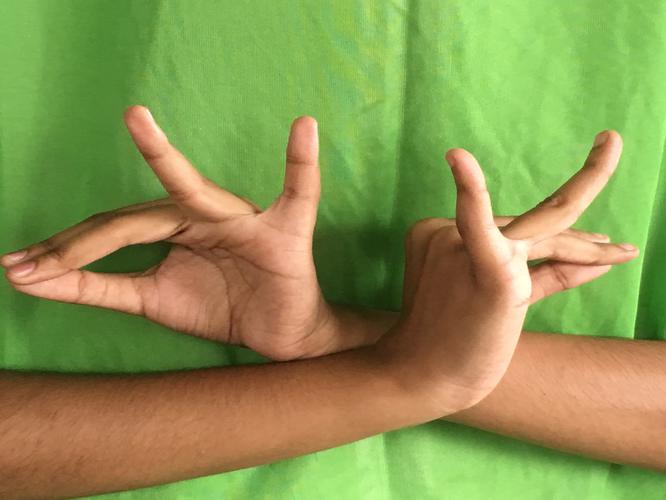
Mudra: Katakavardhana
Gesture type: double_hand